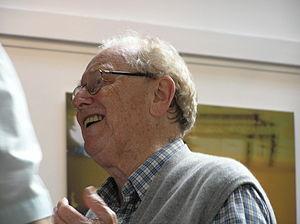
Alan Charles Mackerras est un chef d'orchestre australien d'origine américaine, particulièrement associé aux opéras de Janacek.
13 février : le Concerto pour violon en la majeur d'Ottorino Respighi, commencé en 1903, complété en 2009 par Salvatore Di Vittorio, créé à New York sous la direction de Salvatore Di Vittorio.
24 janvier : la Sonate pour violon et piano nᵒ 2, d'Ernest Bloch, créée par André de Ribaupierre et Beryl Rubinstein à New York.